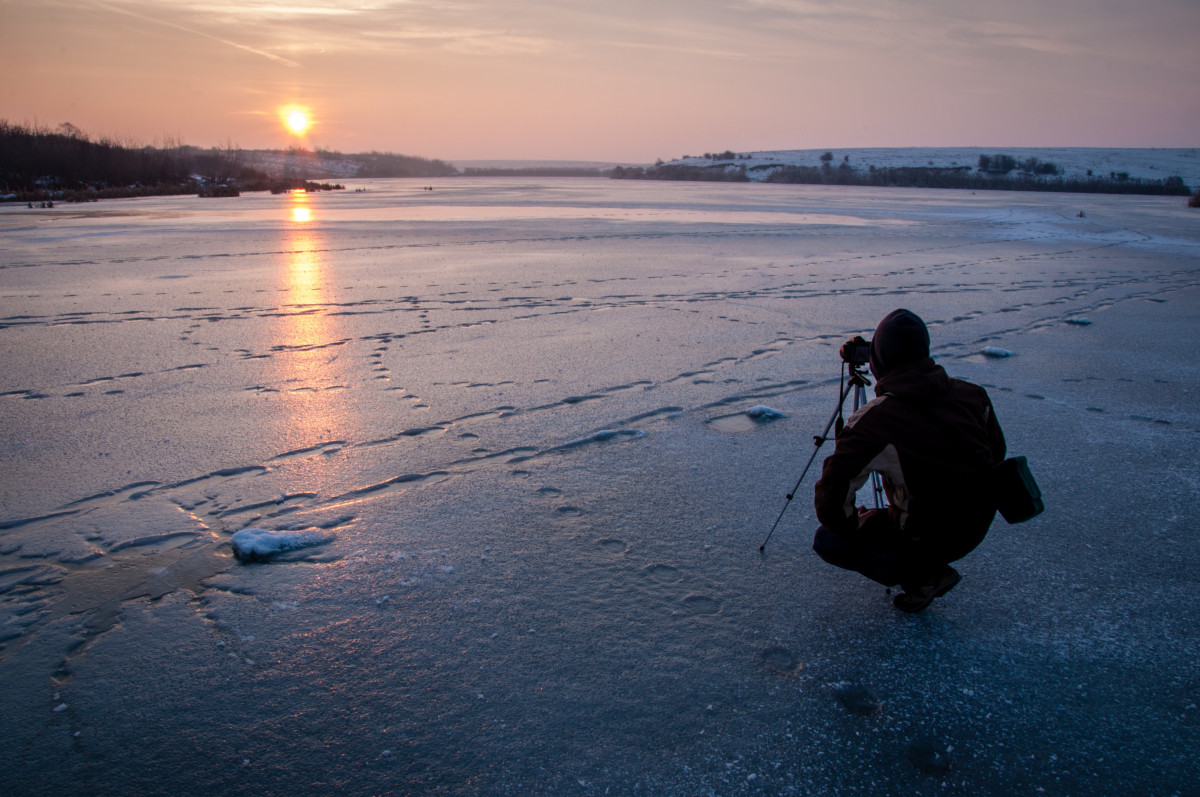
Tags: sea, coast, water, sand, ocean, horizon, snow, winter, sun, sunrise, sunset, photographer, sunlight, morning, shore, wave, dawn, dusk, ice, evening, reflection, weather, frozen